Tobacco packaging warning messages

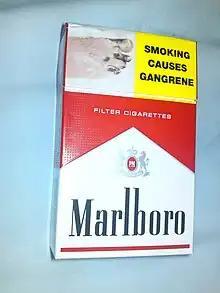
The front of a 20 pack of Marlboro Red cigarettes sold in New Zealand in 2010.

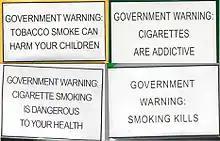
Tobacco packaging warning messages on cigarette packs sold in the Philippines prior to March 2016

After it was revealed that the pictorial warnings used in Indonesia originally came from the 2005 warnings of Thailand, on 31 May 2018, the Ministry of Health launched new pictorial health warnings, of which two depict Indonesian smokers and one depicts a smoker from Venezuela.